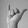
ASL letter: Y